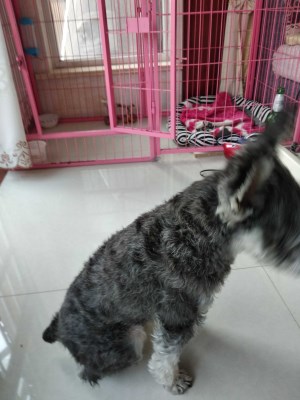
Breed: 2342-n000102-miniature_schnauzer